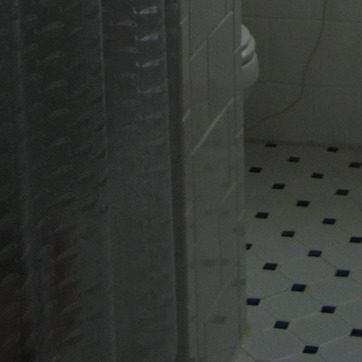
Material: tile